Łomnica Palace

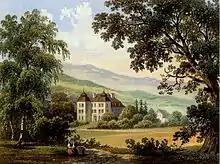
Palace in the 19th century

The early Baroque manor house was built around the second half of the 17th century. The main body and two corner alcoves date back to this period. In the 1820s, during a reconstruction, changes were made to the appearance of the façade and the interior. The reconstruction project is attributed to Martin Franz of Reval. The most significant changes in the appearance of the building were made in the years 1838-1844 by Albert Tollberg. Changes were made to the layout of rooms, a representative staircase was erected, new storeys were built and window openings were enlarged. After World War II, the palace was taken over by the Polish state. A school was located in the palace until 1977. Since the end of the 1970s, it has been abandoned and fell into ruin. In 1992, the palace was bought by a Polish-German partnership, which began renovation works.